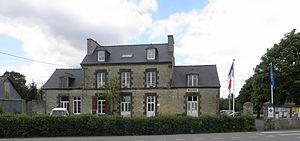
Mairie de Saint-André-des-Eaux (22).
Saint-André-des-Eaux [sɛ̃tɑ̃dʁedɛzo] est une commune française située dans le département des Côtes-d'Armor en région Bretagne.